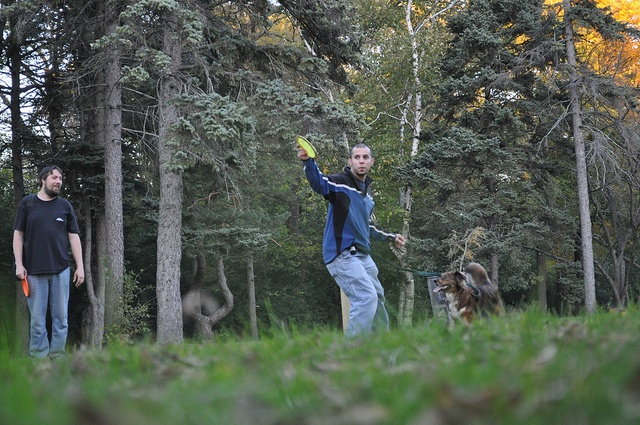
Two men stand in the woods holding frisbees near a dog.
Two young men each with a Frisbee with one man leading on dog on leash.
A man holding a frisbee in his right hand at a park.
Men playing Frisbee with their dog in a forest field
A man holding a frisbee in a forest field.